Velletri

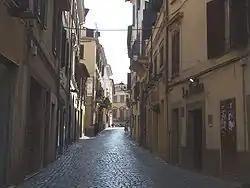
Velletri Corso della Repubblica

Velletri has been divided into five decarcìe (singular decarcìa), areas equivalent to districts, since the medieval period. The name decarcia presumed to mean "power of ten" from to the Greek words δεκα (deka, "ten") and αρχια (Arkia, "power"). However, currently there are six decarcie. The decarcie are: